Township (China)

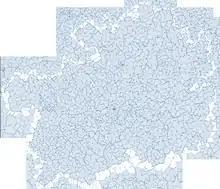
Township map of Guizhou

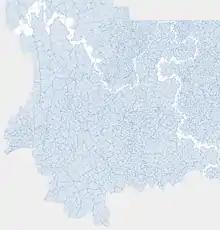
Township map of Yunnan

A similar to township unit in the system of administrative divisions of the People's Republic of China is a region with self-jurisdiction which functions at a PRC township-level administrative division. Divisions of this sort can include development zones, science and technology parks, university cities, companies, farms, fishing ground, ranches, orchards, national parks, etc., even prisons.